Cotton Mather

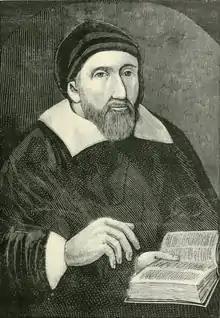
Richard Mather

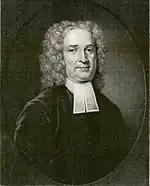
John Cotton (1585–1652)

Cotton Mather was born in 1663 in the city of Boston, the capital of the Massachusetts Bay Colony, to the Rev. Increase Mather and his wife Maria "née" Cotton. His grandfathers were Richard Mather and John Cotton, both of them prominent Puritan ministers who had played major roles in the establishment and growth of the Massachusetts colony. Richard Mather was a graduate of the University of Oxford and John Cotton a graduate of the University of Cambridge. Increase Mather was a graduate of Harvard College and the Trinity College Dublin, and served as the minister of Boston's original North Church (not to be confused with the Anglican Old North Church of Paul Revere fame). This was one of the two principal Congregationalist churches in the city, the other being the First Church established by John Winthrop. Cotton Mather was therefore born into one of the most influential and intellectually distinguished families in colonial New England and seemed destined to follow his father and grandfathers into the Puritan clergy.